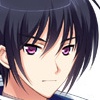
Portrait style: Anime Portrait